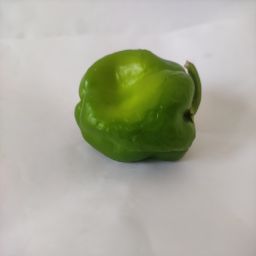
Crop: Bell Pepper
Quality: Ripe